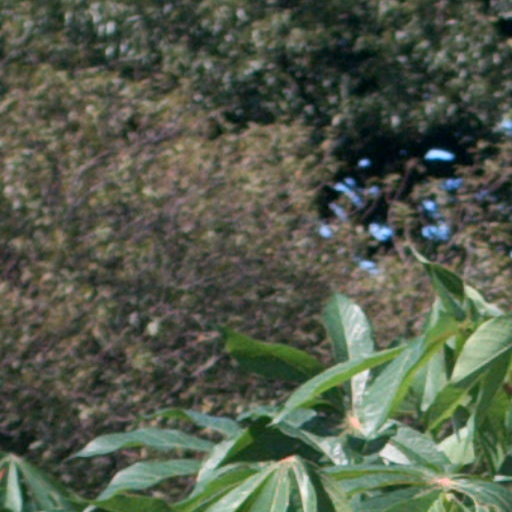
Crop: cassava